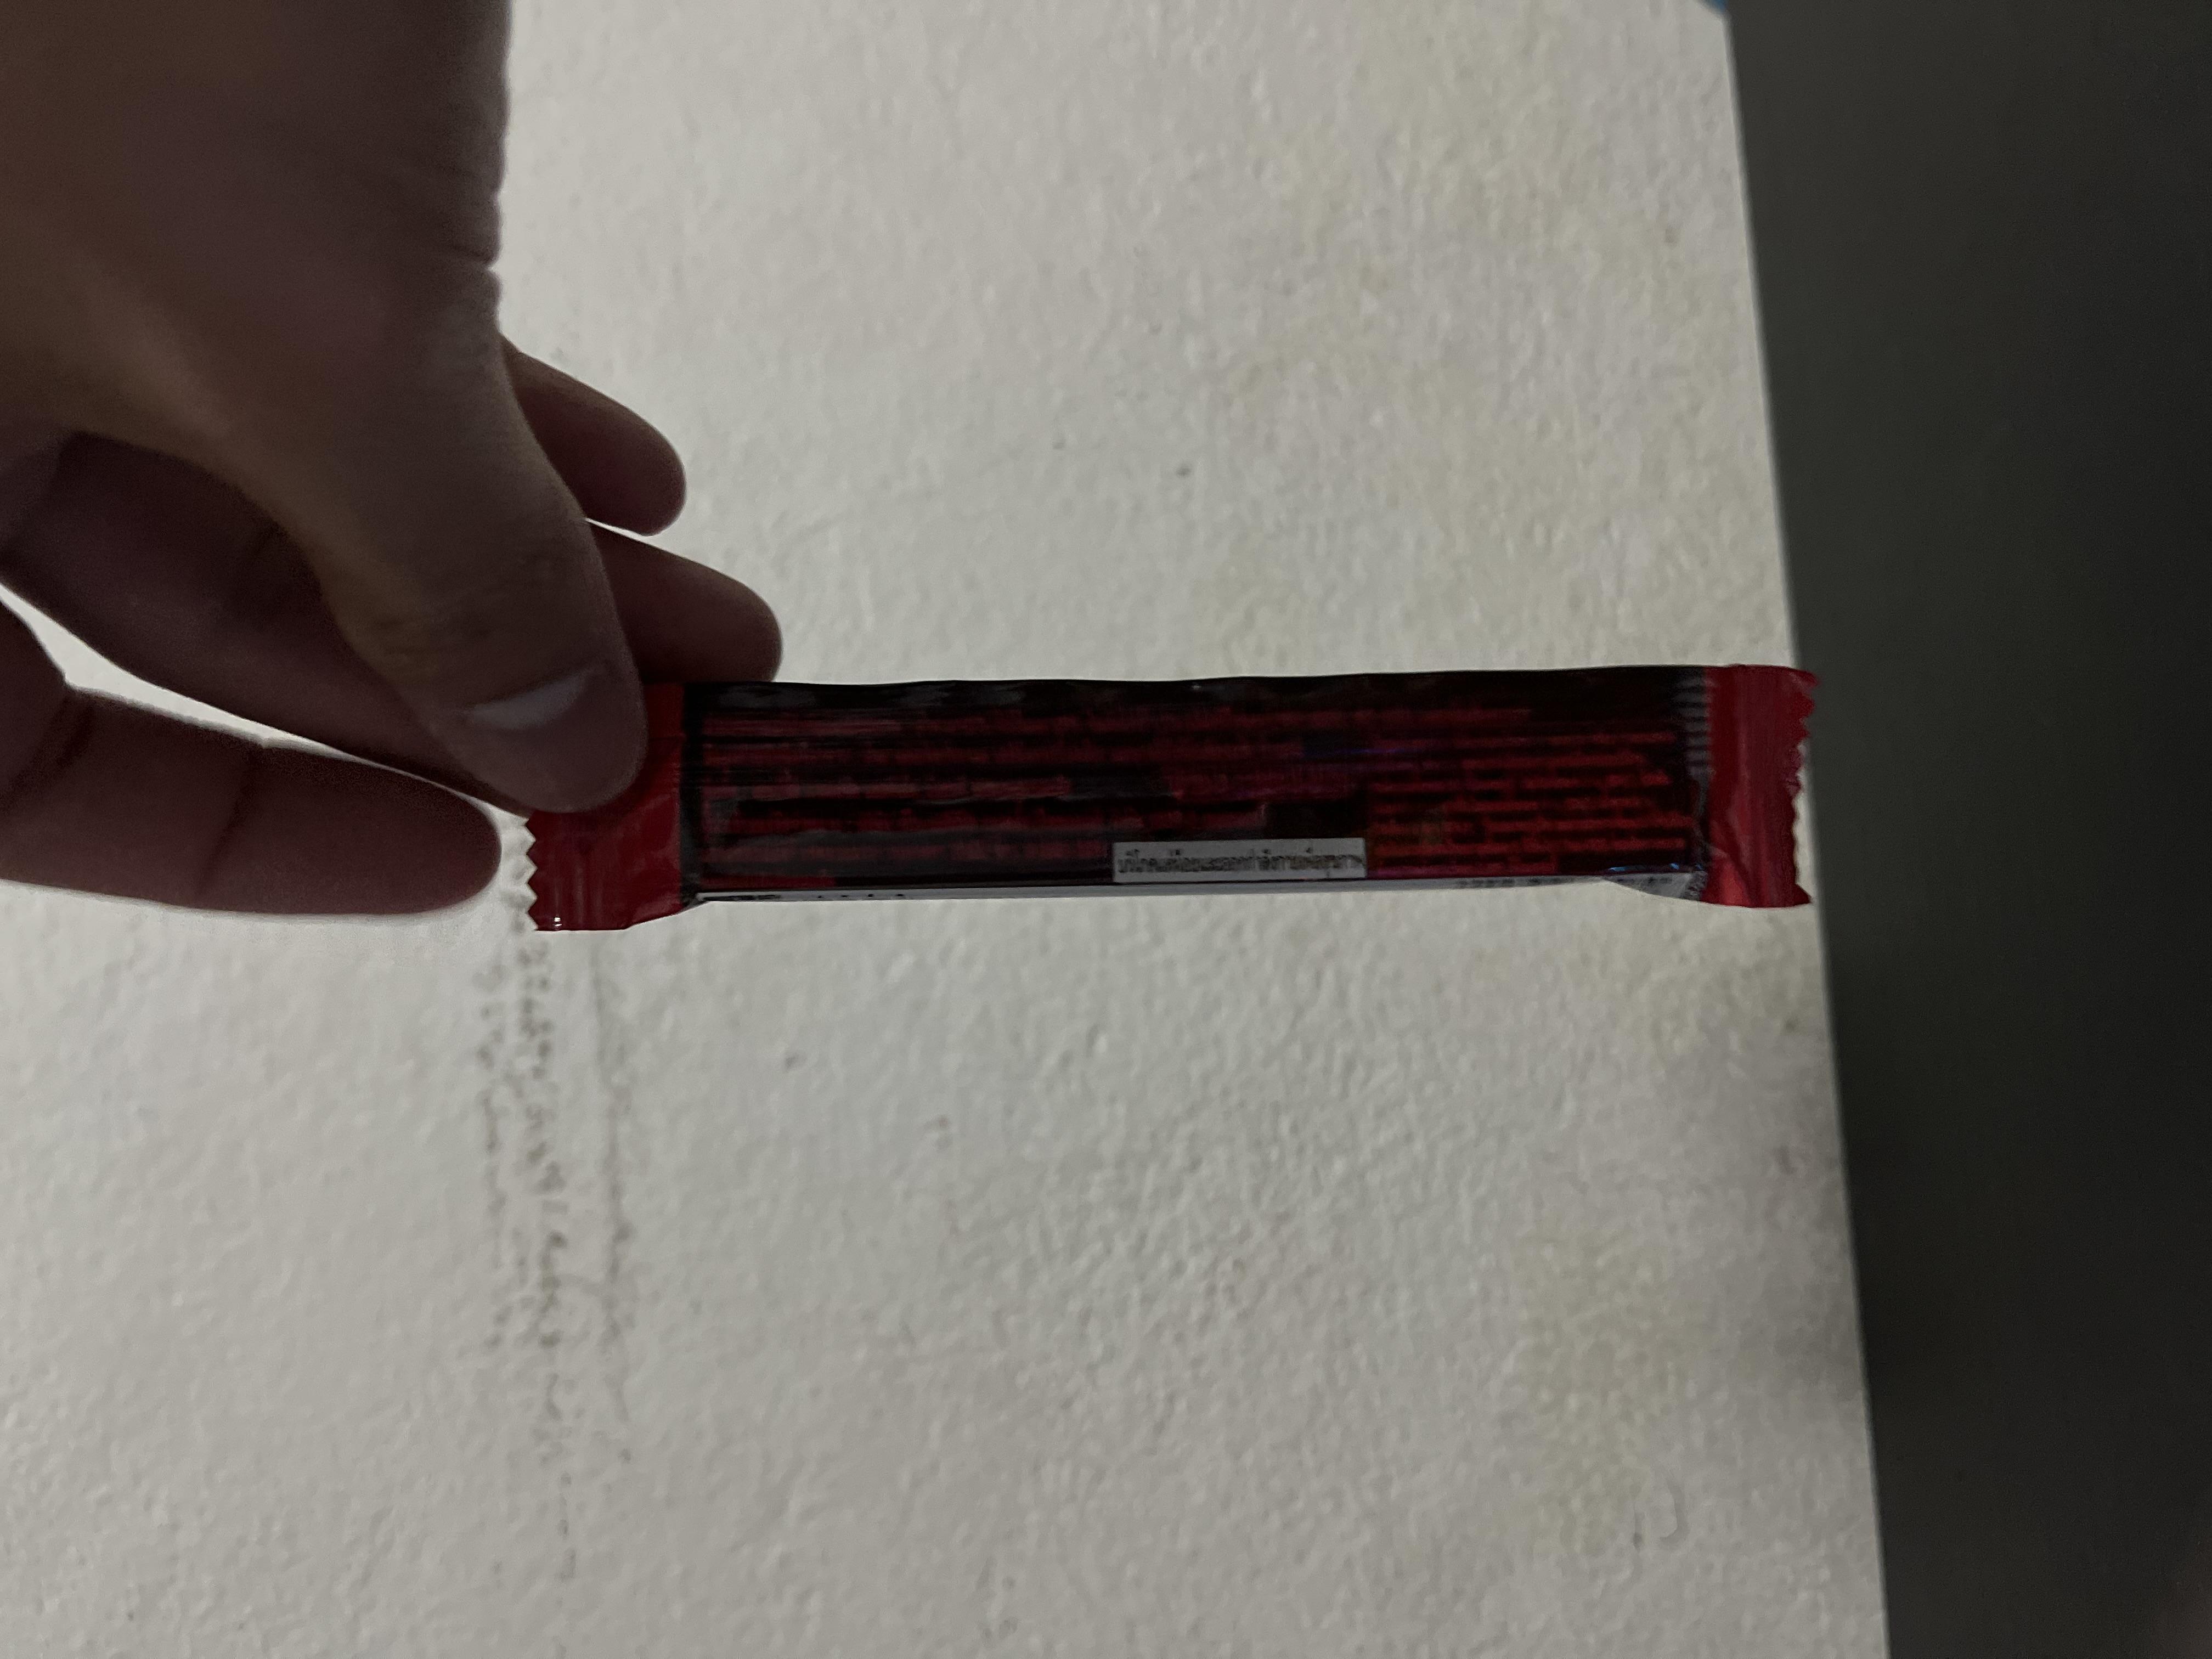
Label: plastics